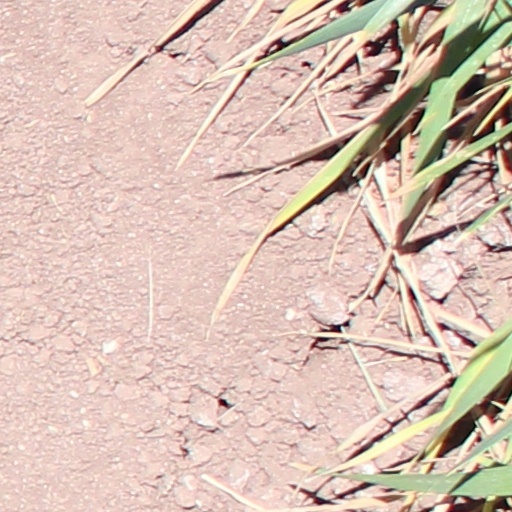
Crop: wheat